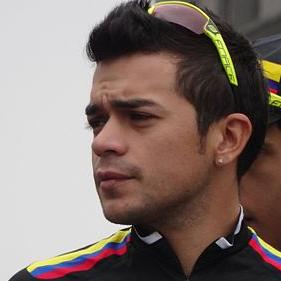
Age: 27